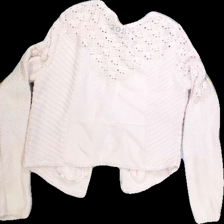
View: back
Type: Cardigan
Category: Ladies
Brand: Odd Molly
Colors: Pink
Material: 100%cotton
Pattern: Plain
Cut: Regular, C-collar
Season: All
Trend: No trend
Stains: Yes
Price range: 50-100
Recommended usage: Export